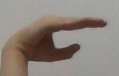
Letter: jeem